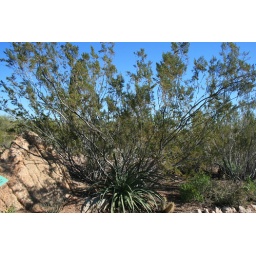
The desert has it's own beauty without the handblown glass display. The natural habitat, flowers and cacti - in Phoenix.